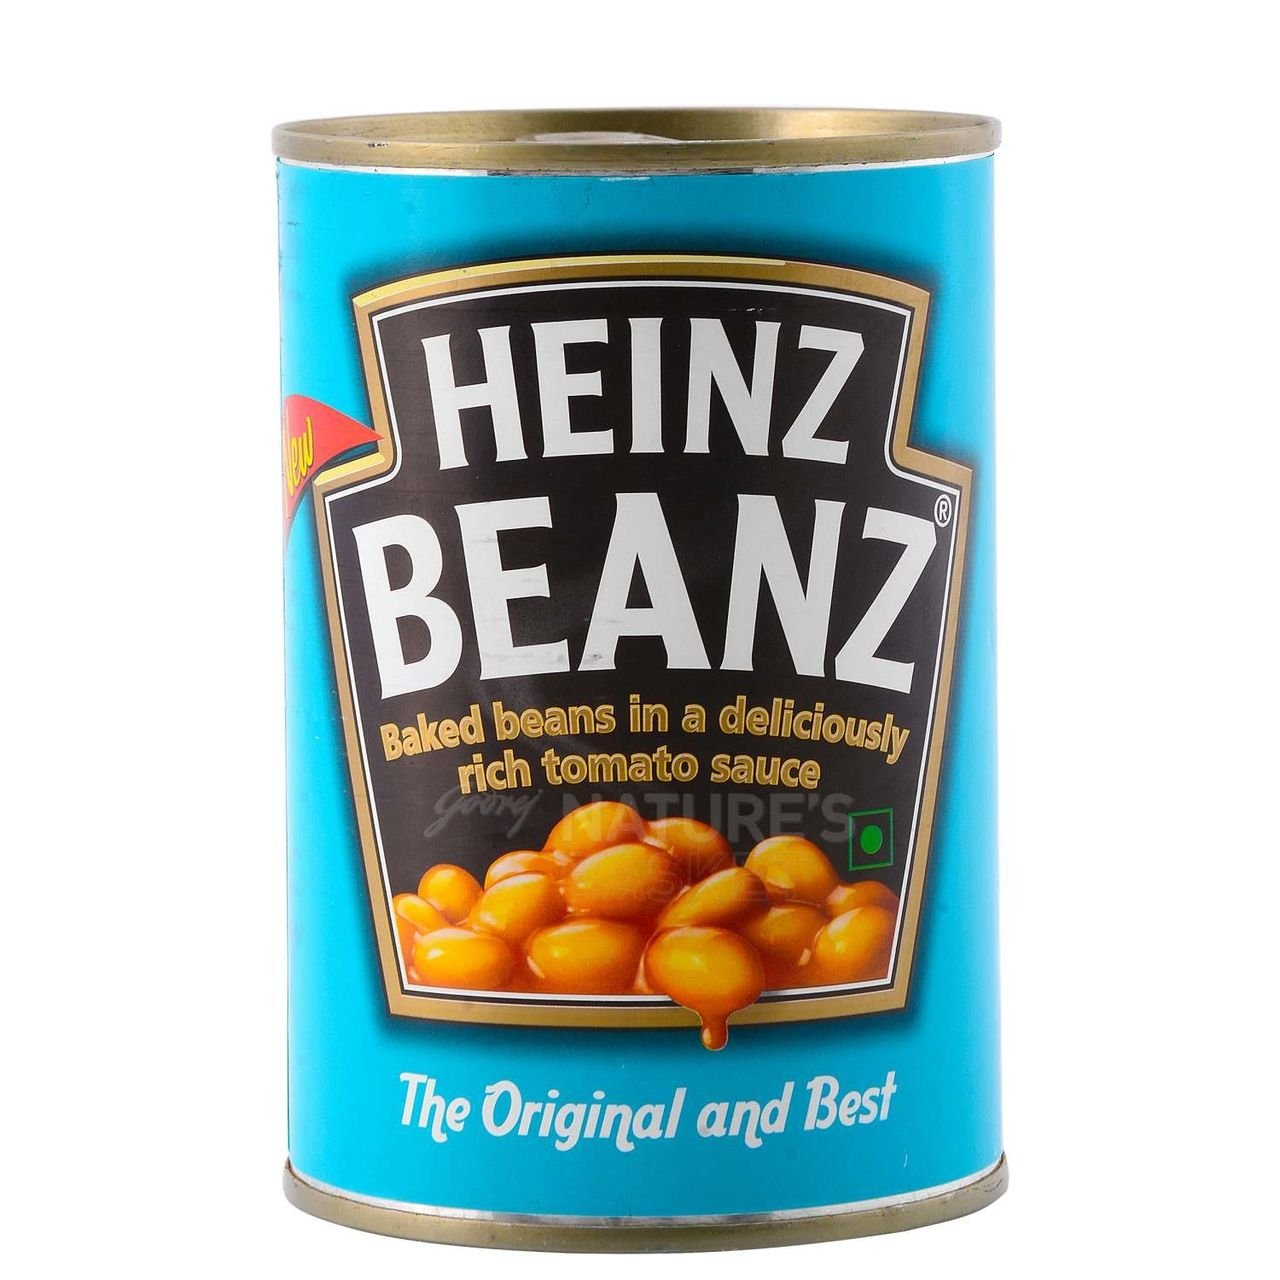
Item Name: Heinz Baked Beanz in Tomato Sauce 4 x 415g
Bullet Point 1: Beanz Meanz Heinz. Fast. Nutritious. Delicious.
Bullet Point 2: We could tell you that our Beanz are hard to beat. That they're brimming with deliciously rich, tomatoey flavour.
Bullet Point 3: But you already know that. Because you know what Beanz Meanz...Heinz Beanz don't just taste great, but are nutritious too; high in fibre, high in protein and low in fat, as well as contributing to 1 of your 5 a day.
Bullet Point 4: Packed full of quality ingredients... it has to be Heinz. Love our Heinz Beanz as much as we do?
Bullet Point 5: Discover the rest of our range, including organic and no added sugar varieties
Product Description: 4 x 415g tins of Heinz Baked Beans In Tomato Sauce. - Prepare and Use: HOB: Empty contents into a saucepan and stir gently while heating. Do not boil or overcook as this will impair the flavour. MICROWAVE (Category E - 850W): Microwave ovens vary. The following is a guide only. Empty contents into a microwaveable container and cover. Heat on full power for 1 1/2 minutes. Stir, then heat for a further 1 minute. Check that the product is hot before serving
Value: 58.4
Unit: Ounce

Price: 24.95